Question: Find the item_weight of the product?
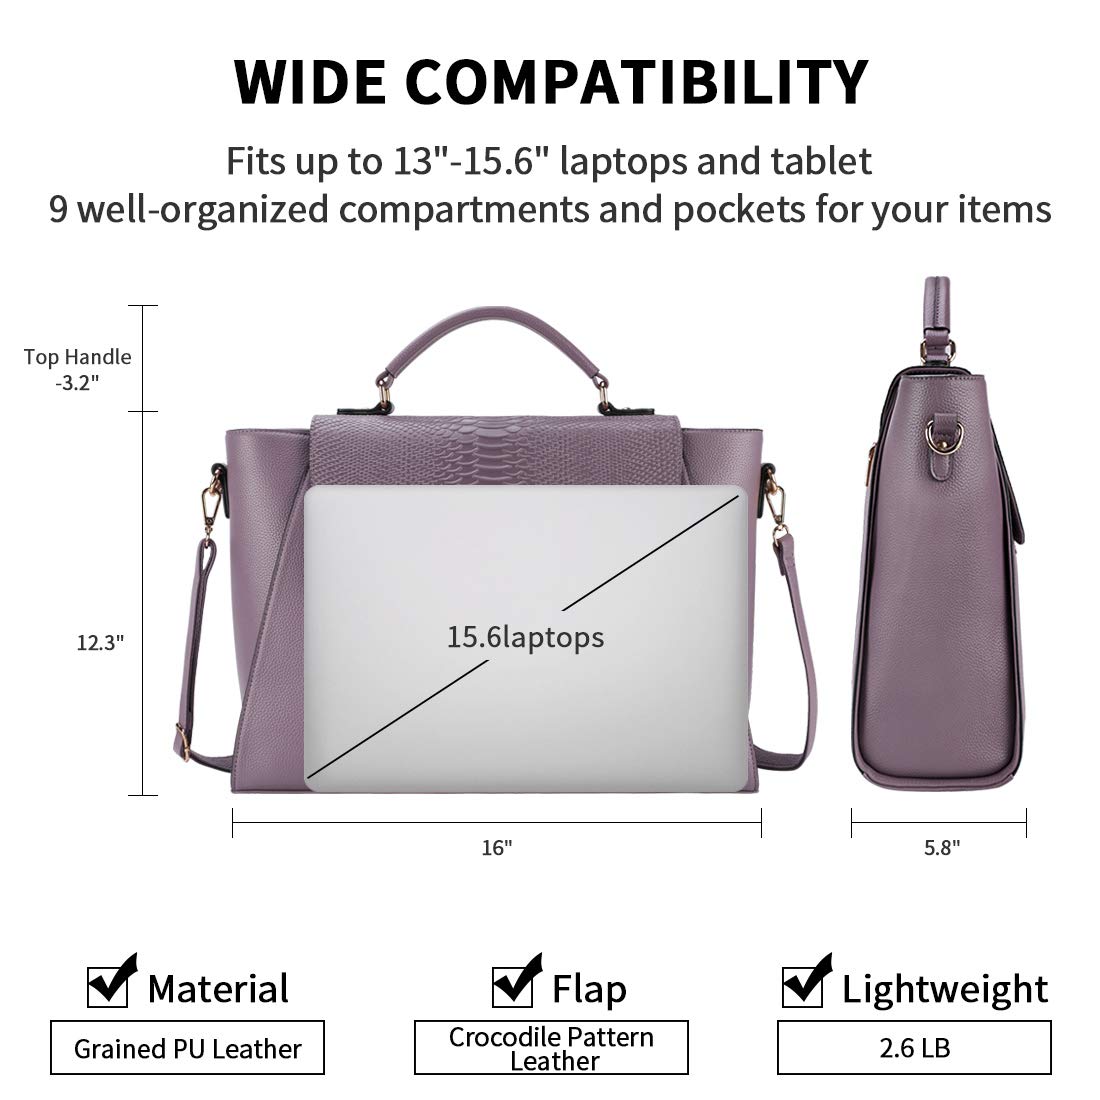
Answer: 2.6 pound